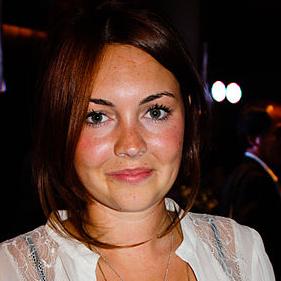
Age: 21